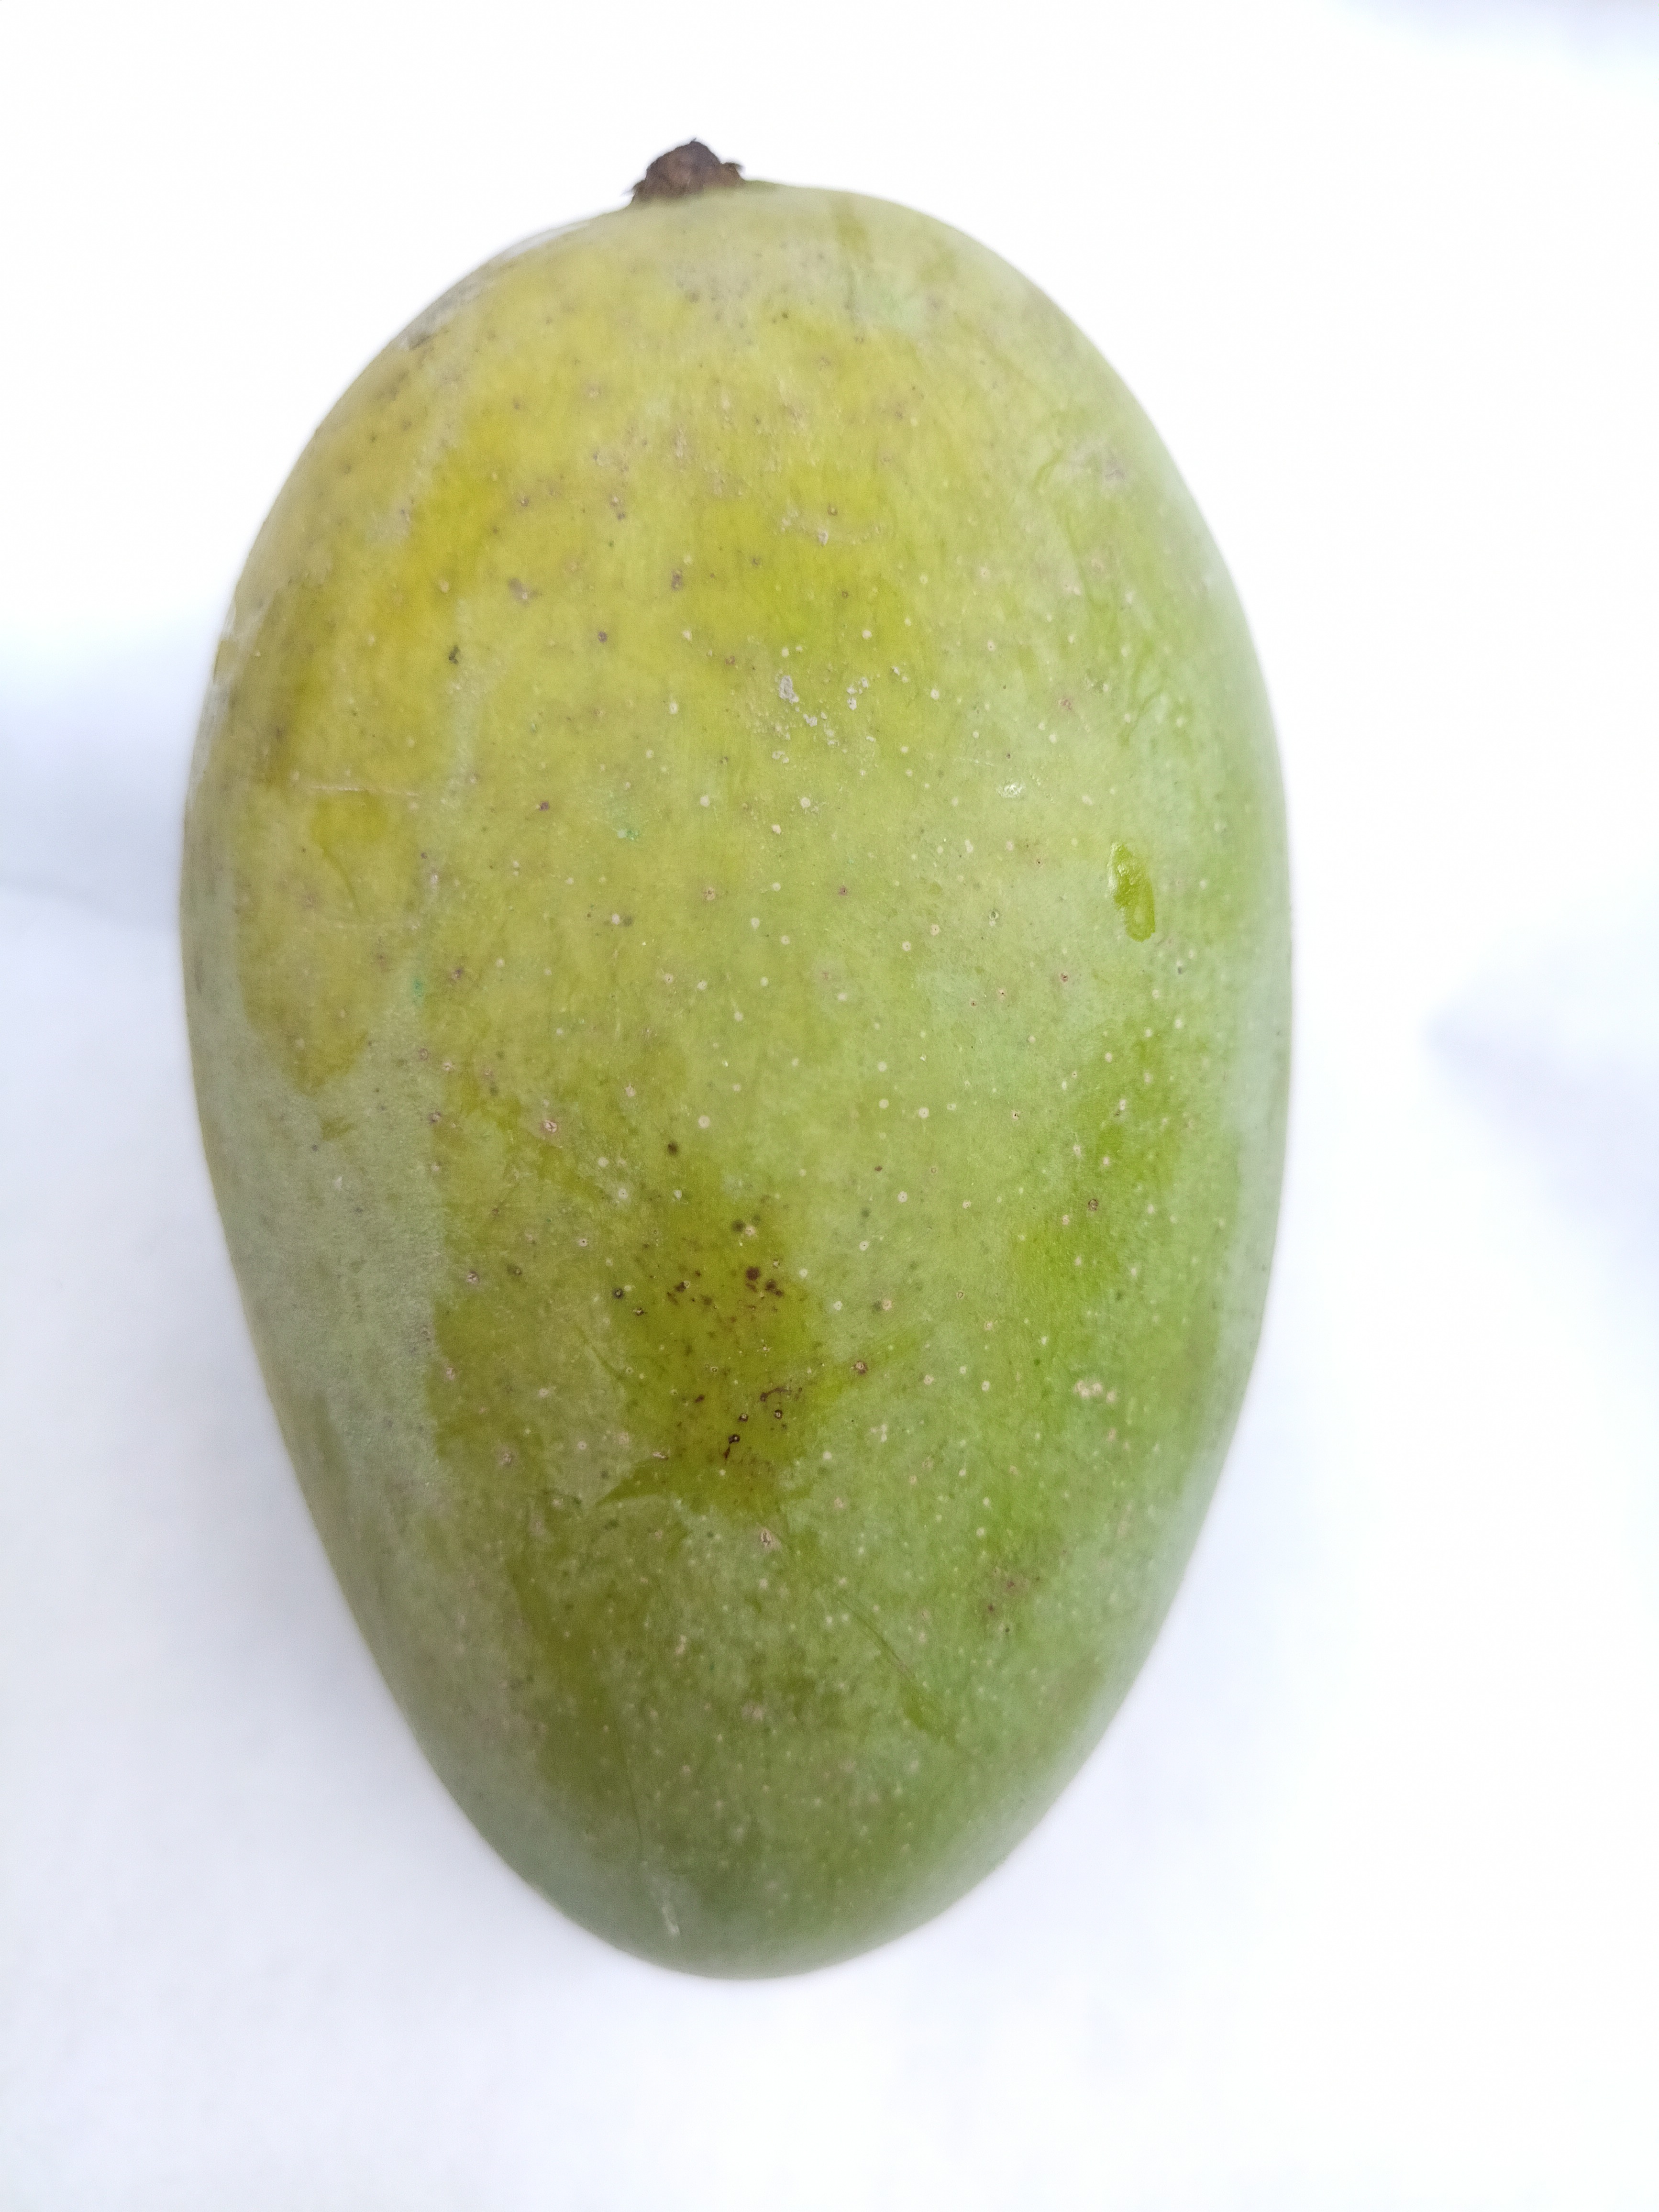
Mango variety: Amrapali